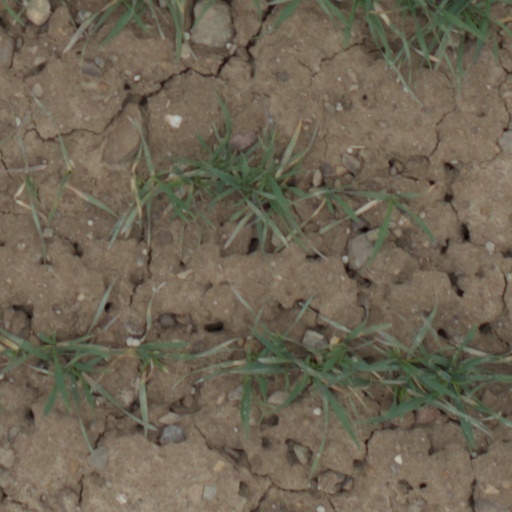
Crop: wheat